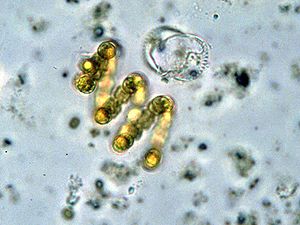
Autotrof
"En autotrof organisme er en organisme, som selv er i stand til at skaffe sig det stof og den energi, der er nødvendig for at opretholde livet. Ordet er sammensat af to græske ord: auto, der betyder ""selv"", og trophein, der betyder ""nære"". Den direkte betydning af begrebet er altså = selvnærende. Deraf ""selvforsynende"".